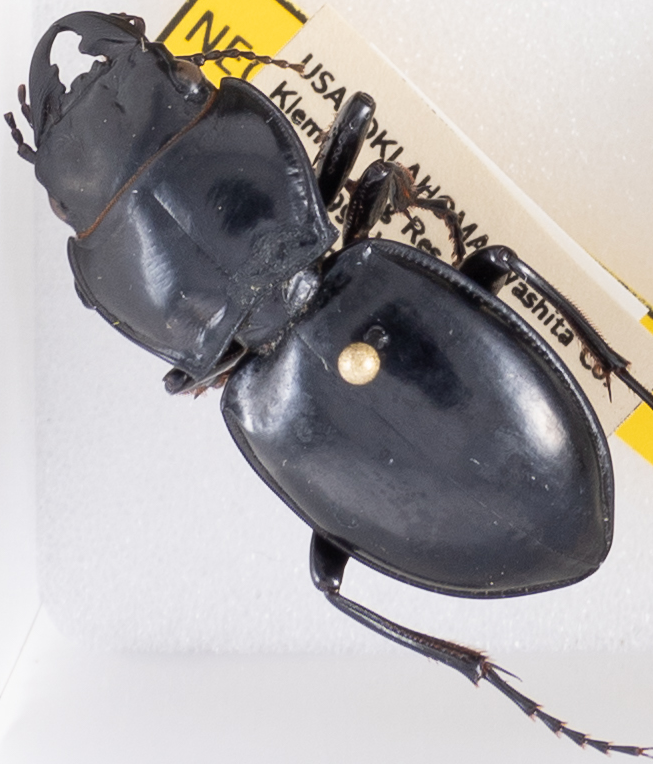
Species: Pasimachus californicus
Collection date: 2021-09-22
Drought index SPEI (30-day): -1.28
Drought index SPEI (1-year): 0.32
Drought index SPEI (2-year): -0.39